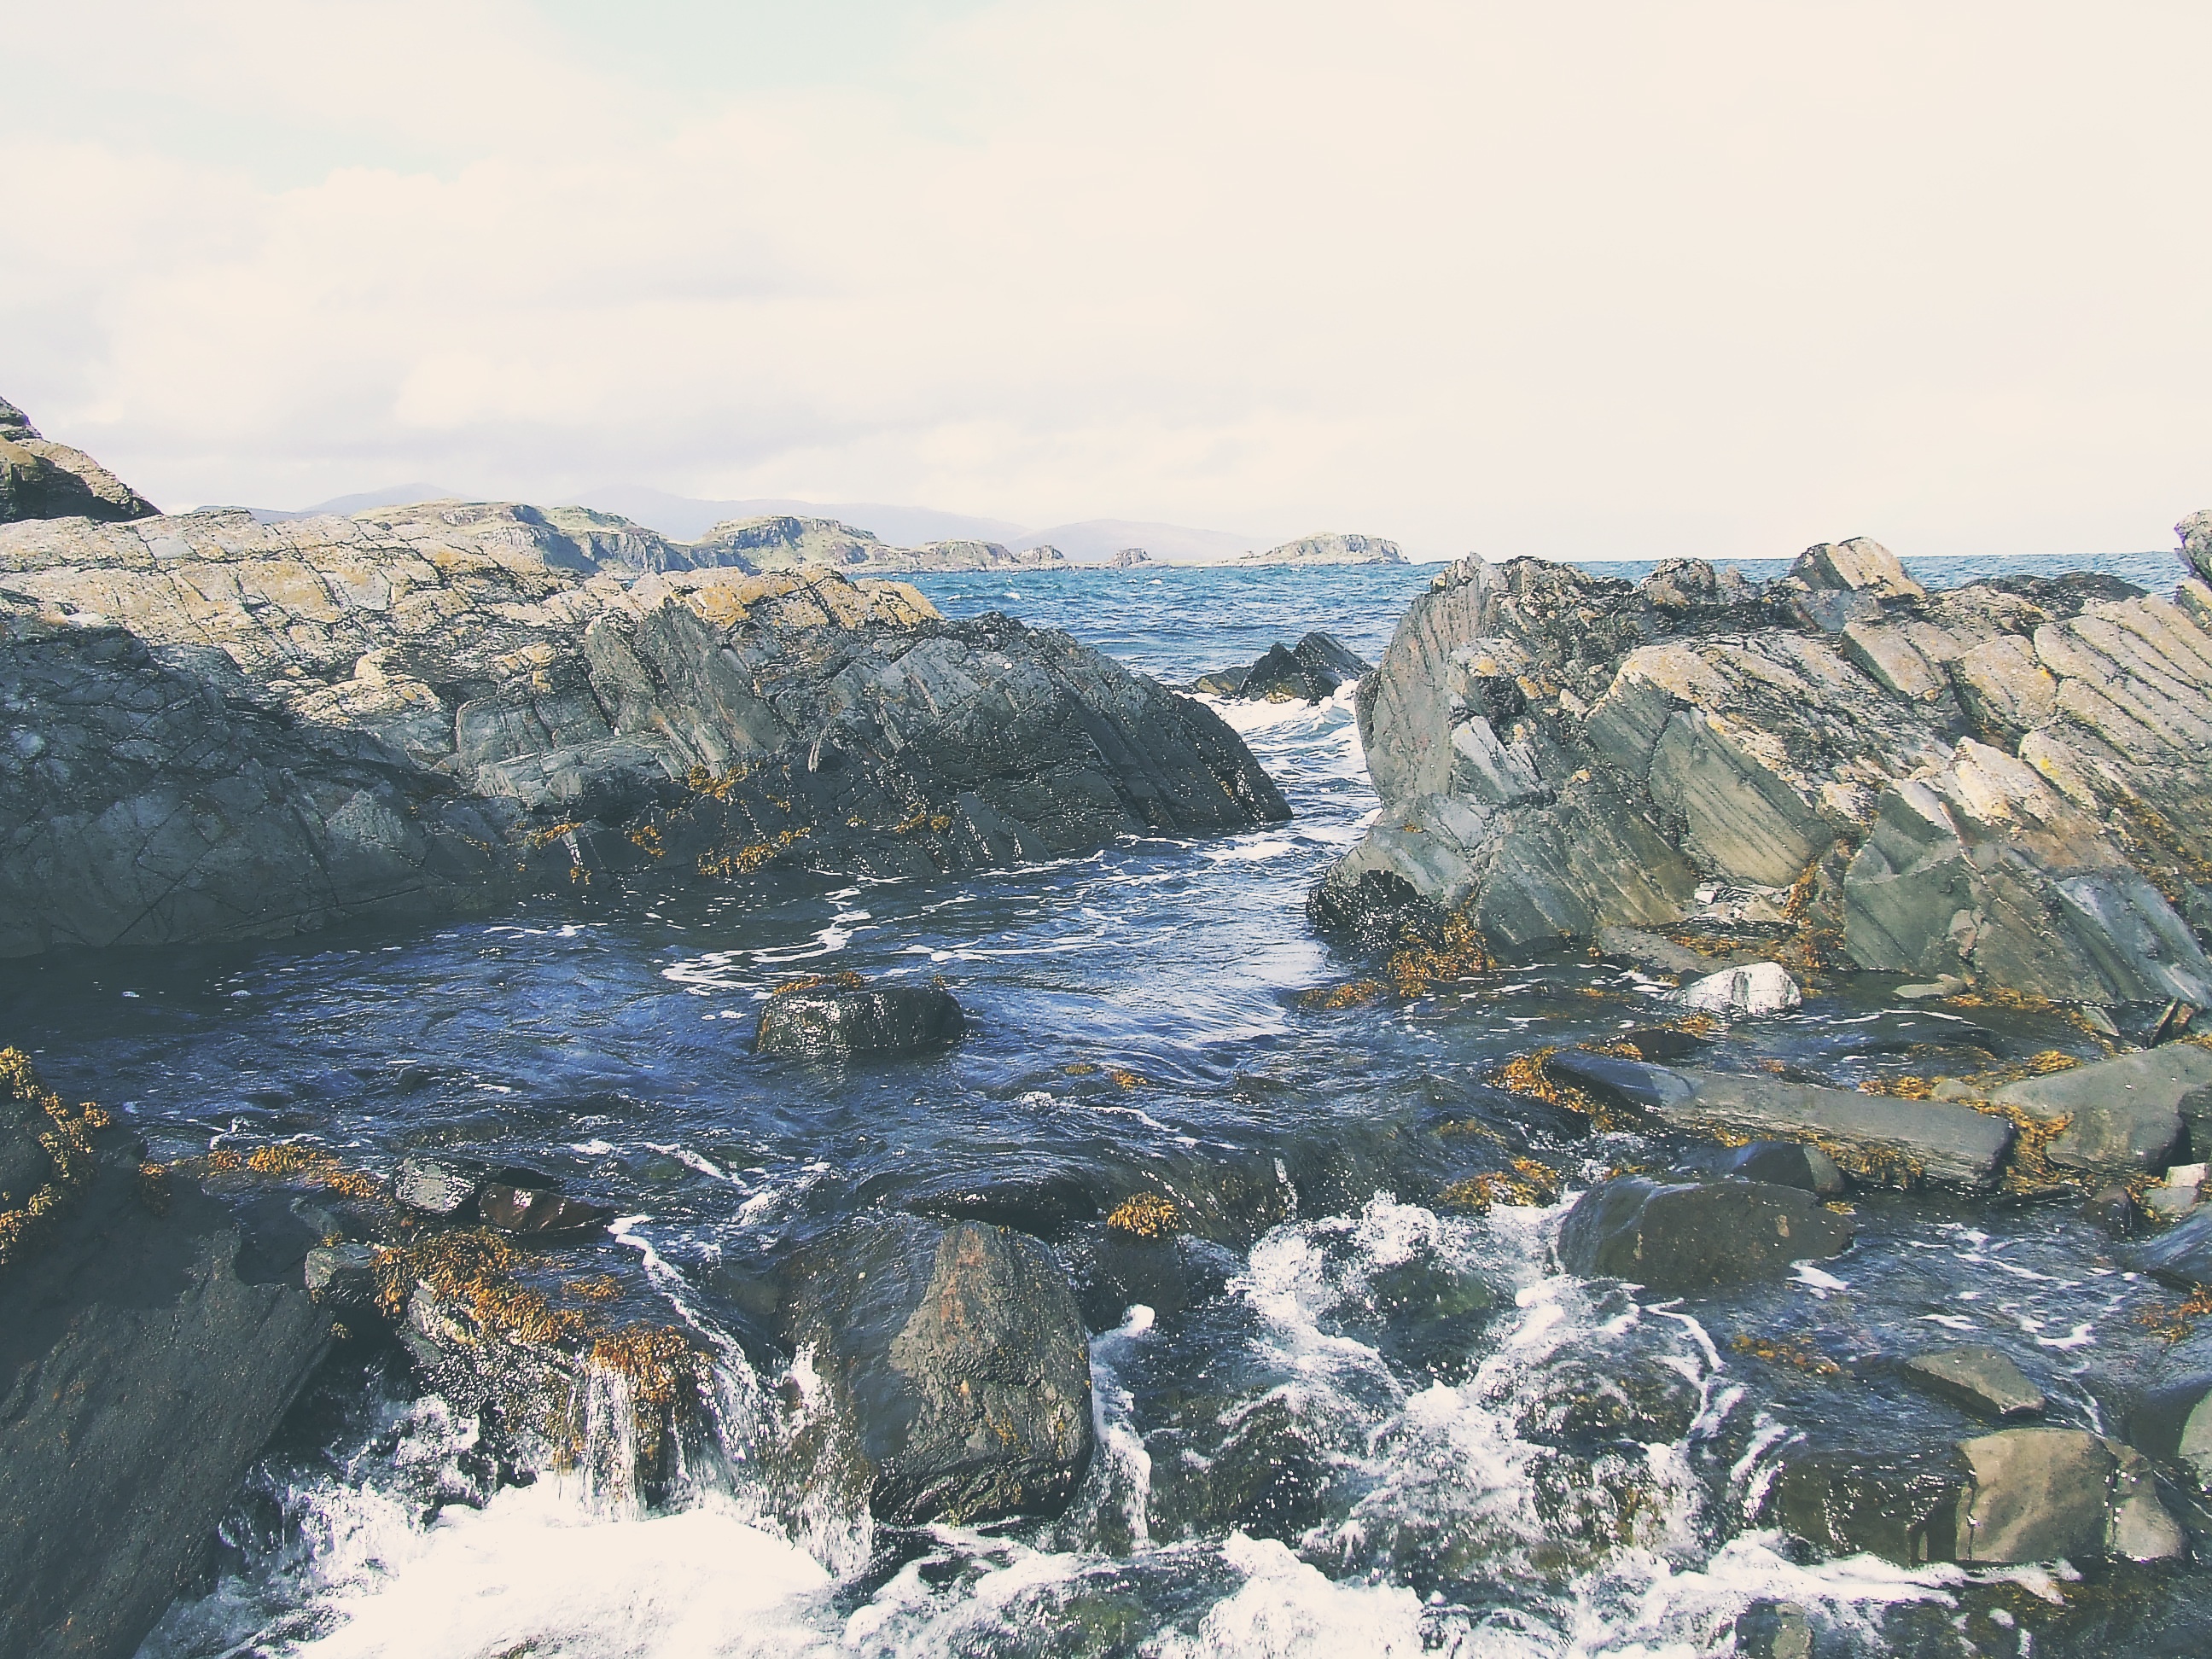
landscape, sea, coast, water, rock, ocean, mountain, snow, winter, shore, wave, mountain range, cliff, ice, glacier, rapid, fjord, terrain, body of water, geology, landform, geographical feature, glacial landform